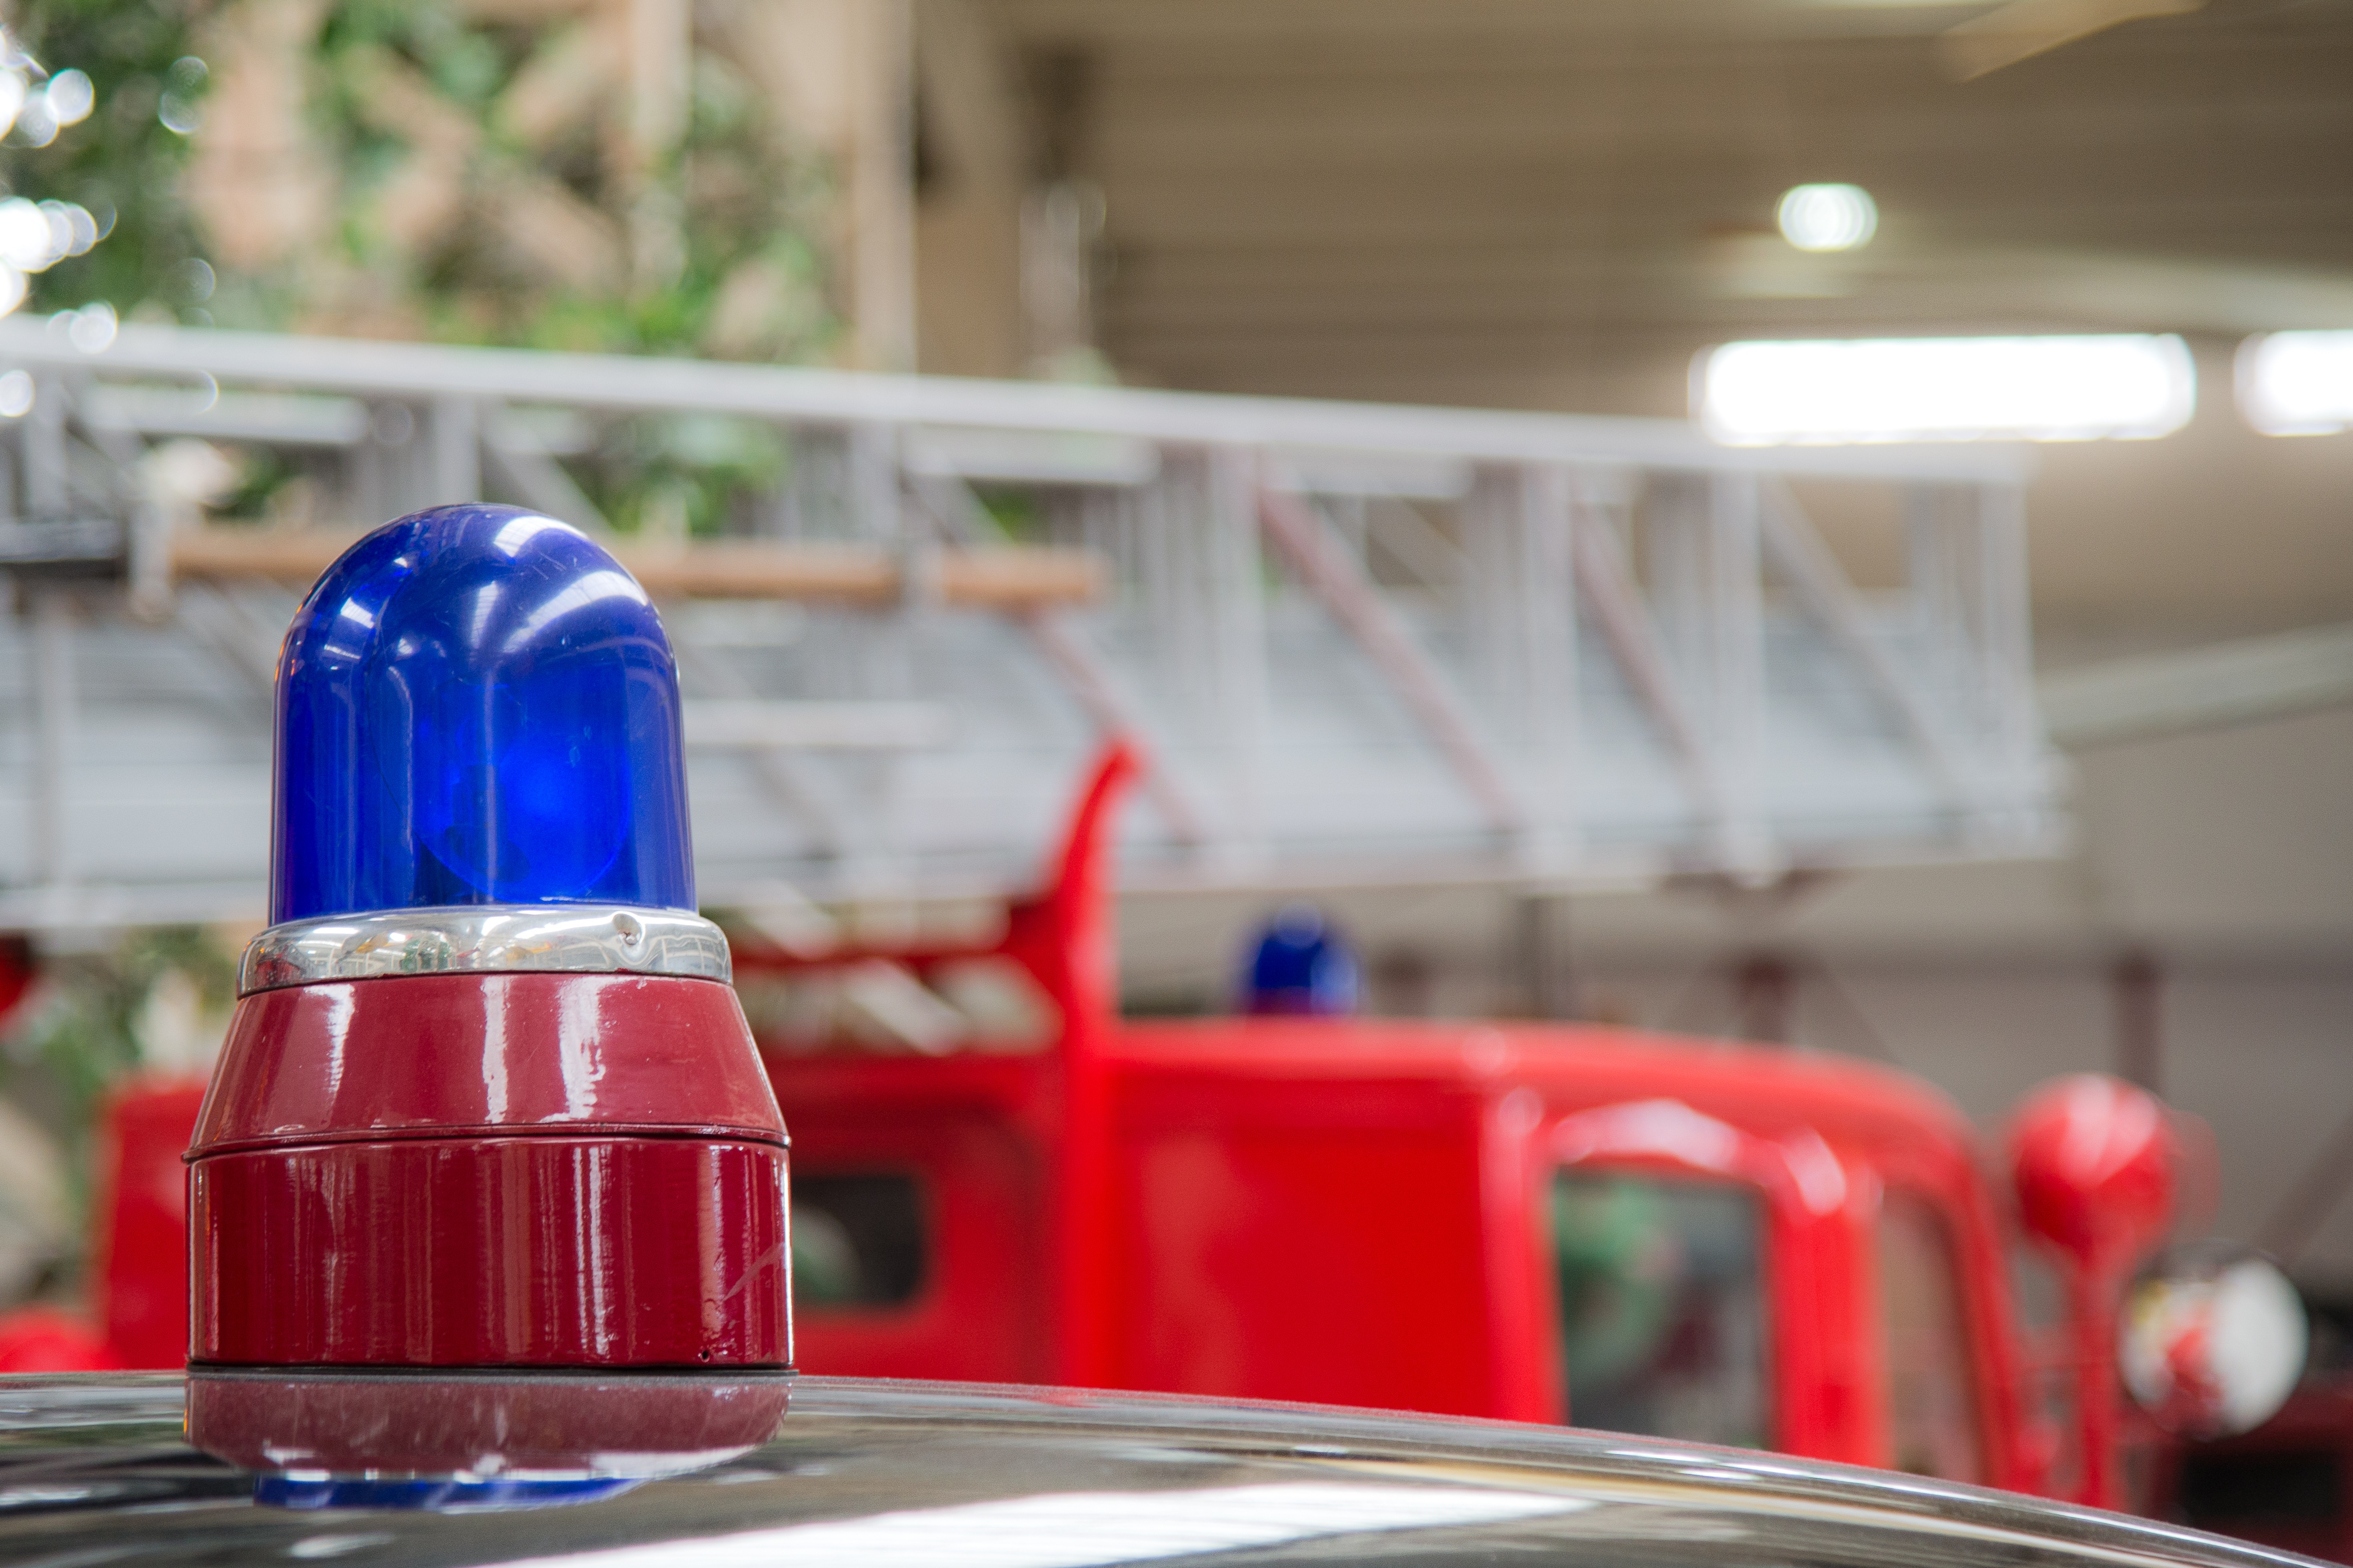
alarm, red, vehicle, color, fire, auto, signal, blue, fire truck, use, emergency, rescue, blue light, civil protection